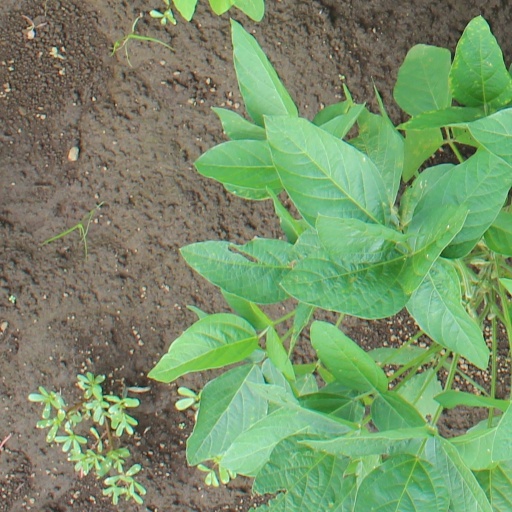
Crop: soybean